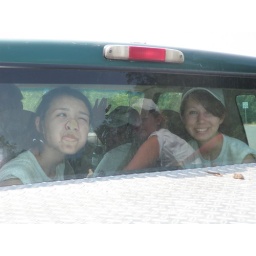
Taken by me(sun) while riding in the bed of a truck during mulching.